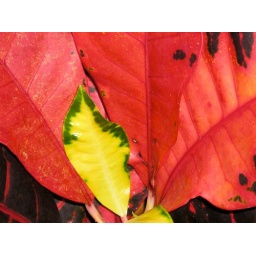
Photos of the beautiful plants and flowers in our garden.